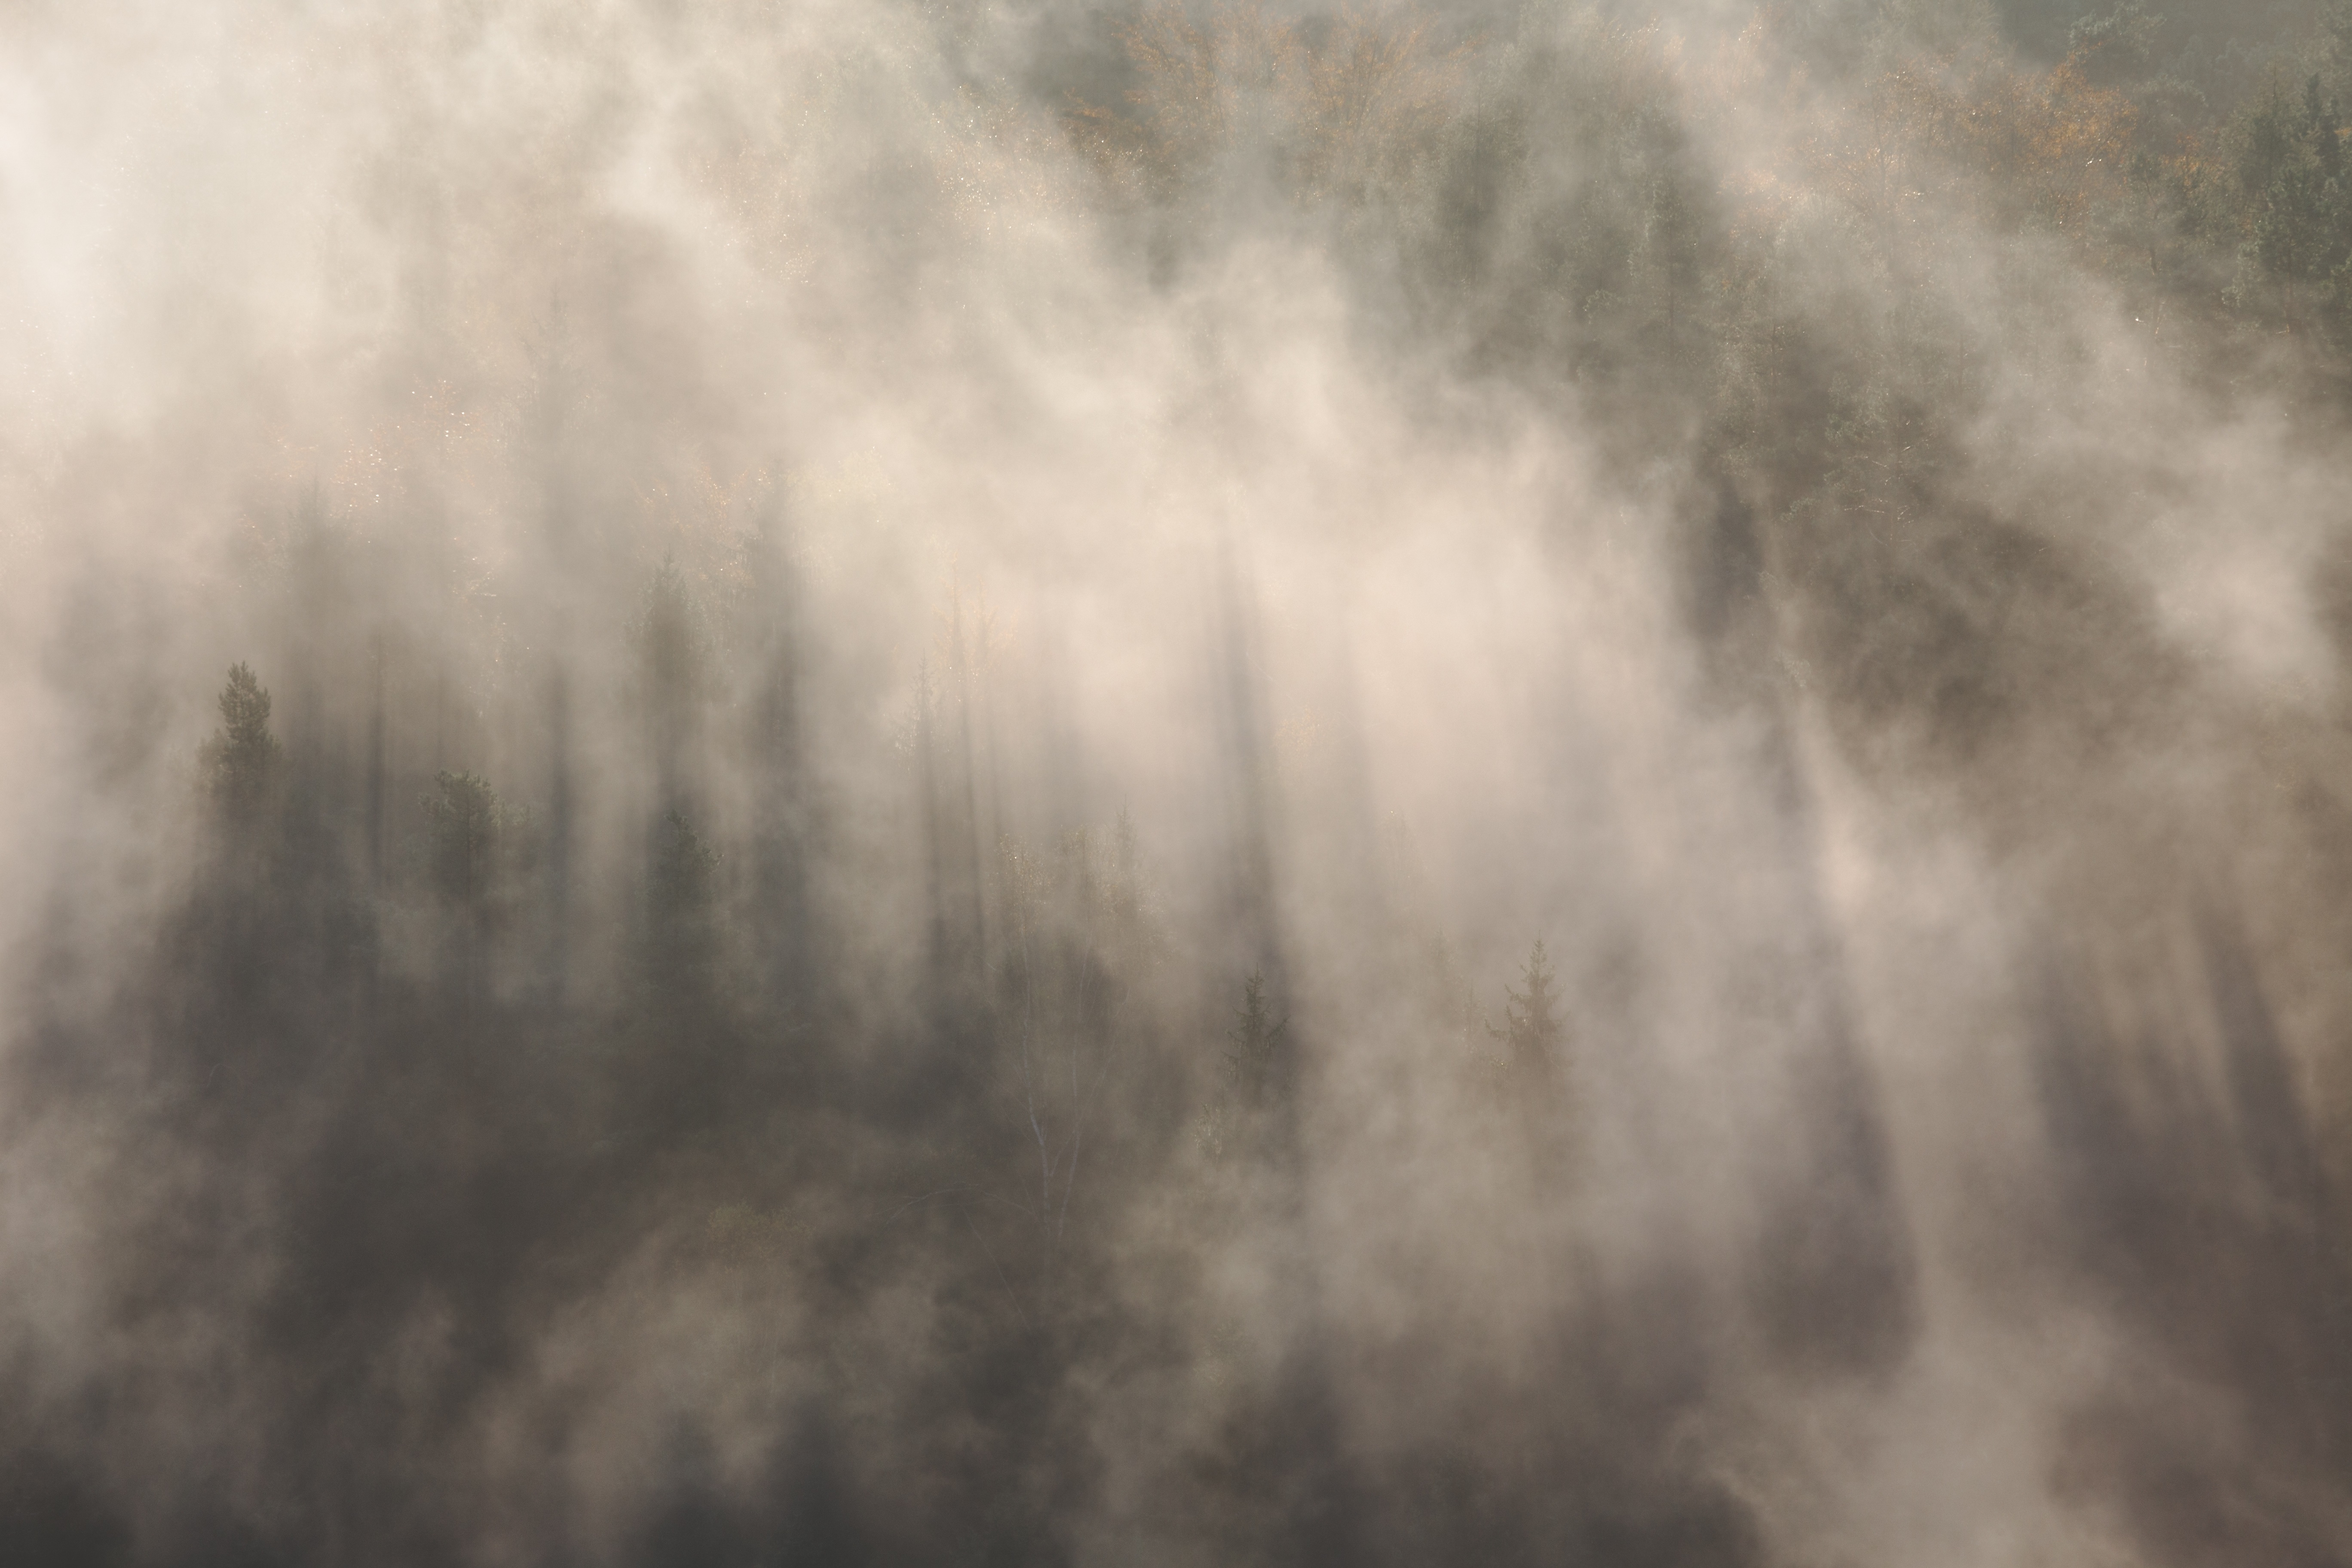
nature, forest, grass, cloud, sky, fog, mist, sunlight, morning, texture, wave, atmosphere, foggy, reflection, weather, misty, meteorological phenomenon, atmospheric phenomenon, atmosphere of earth